Sforza Castle

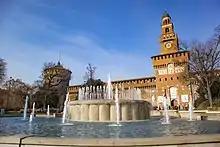
Water fountains in front of the Sforza Castle

In 1450, Francesco Sforza, once he had shattered the republicans, began reconstruction of the castle to turn it into his princely residence. In 1452 he hired the sculptor and architect Filarete to design and decorate the central tower, which is still known as the "Torre del Filarete". After Francesco's death, the construction was continued by his son Galeazzo Maria, under the architect Benedetto Ferrini. The decoration was executed by local painters. In 1476, during the regency of Bona of Savoy, the tower bearing her name was built.